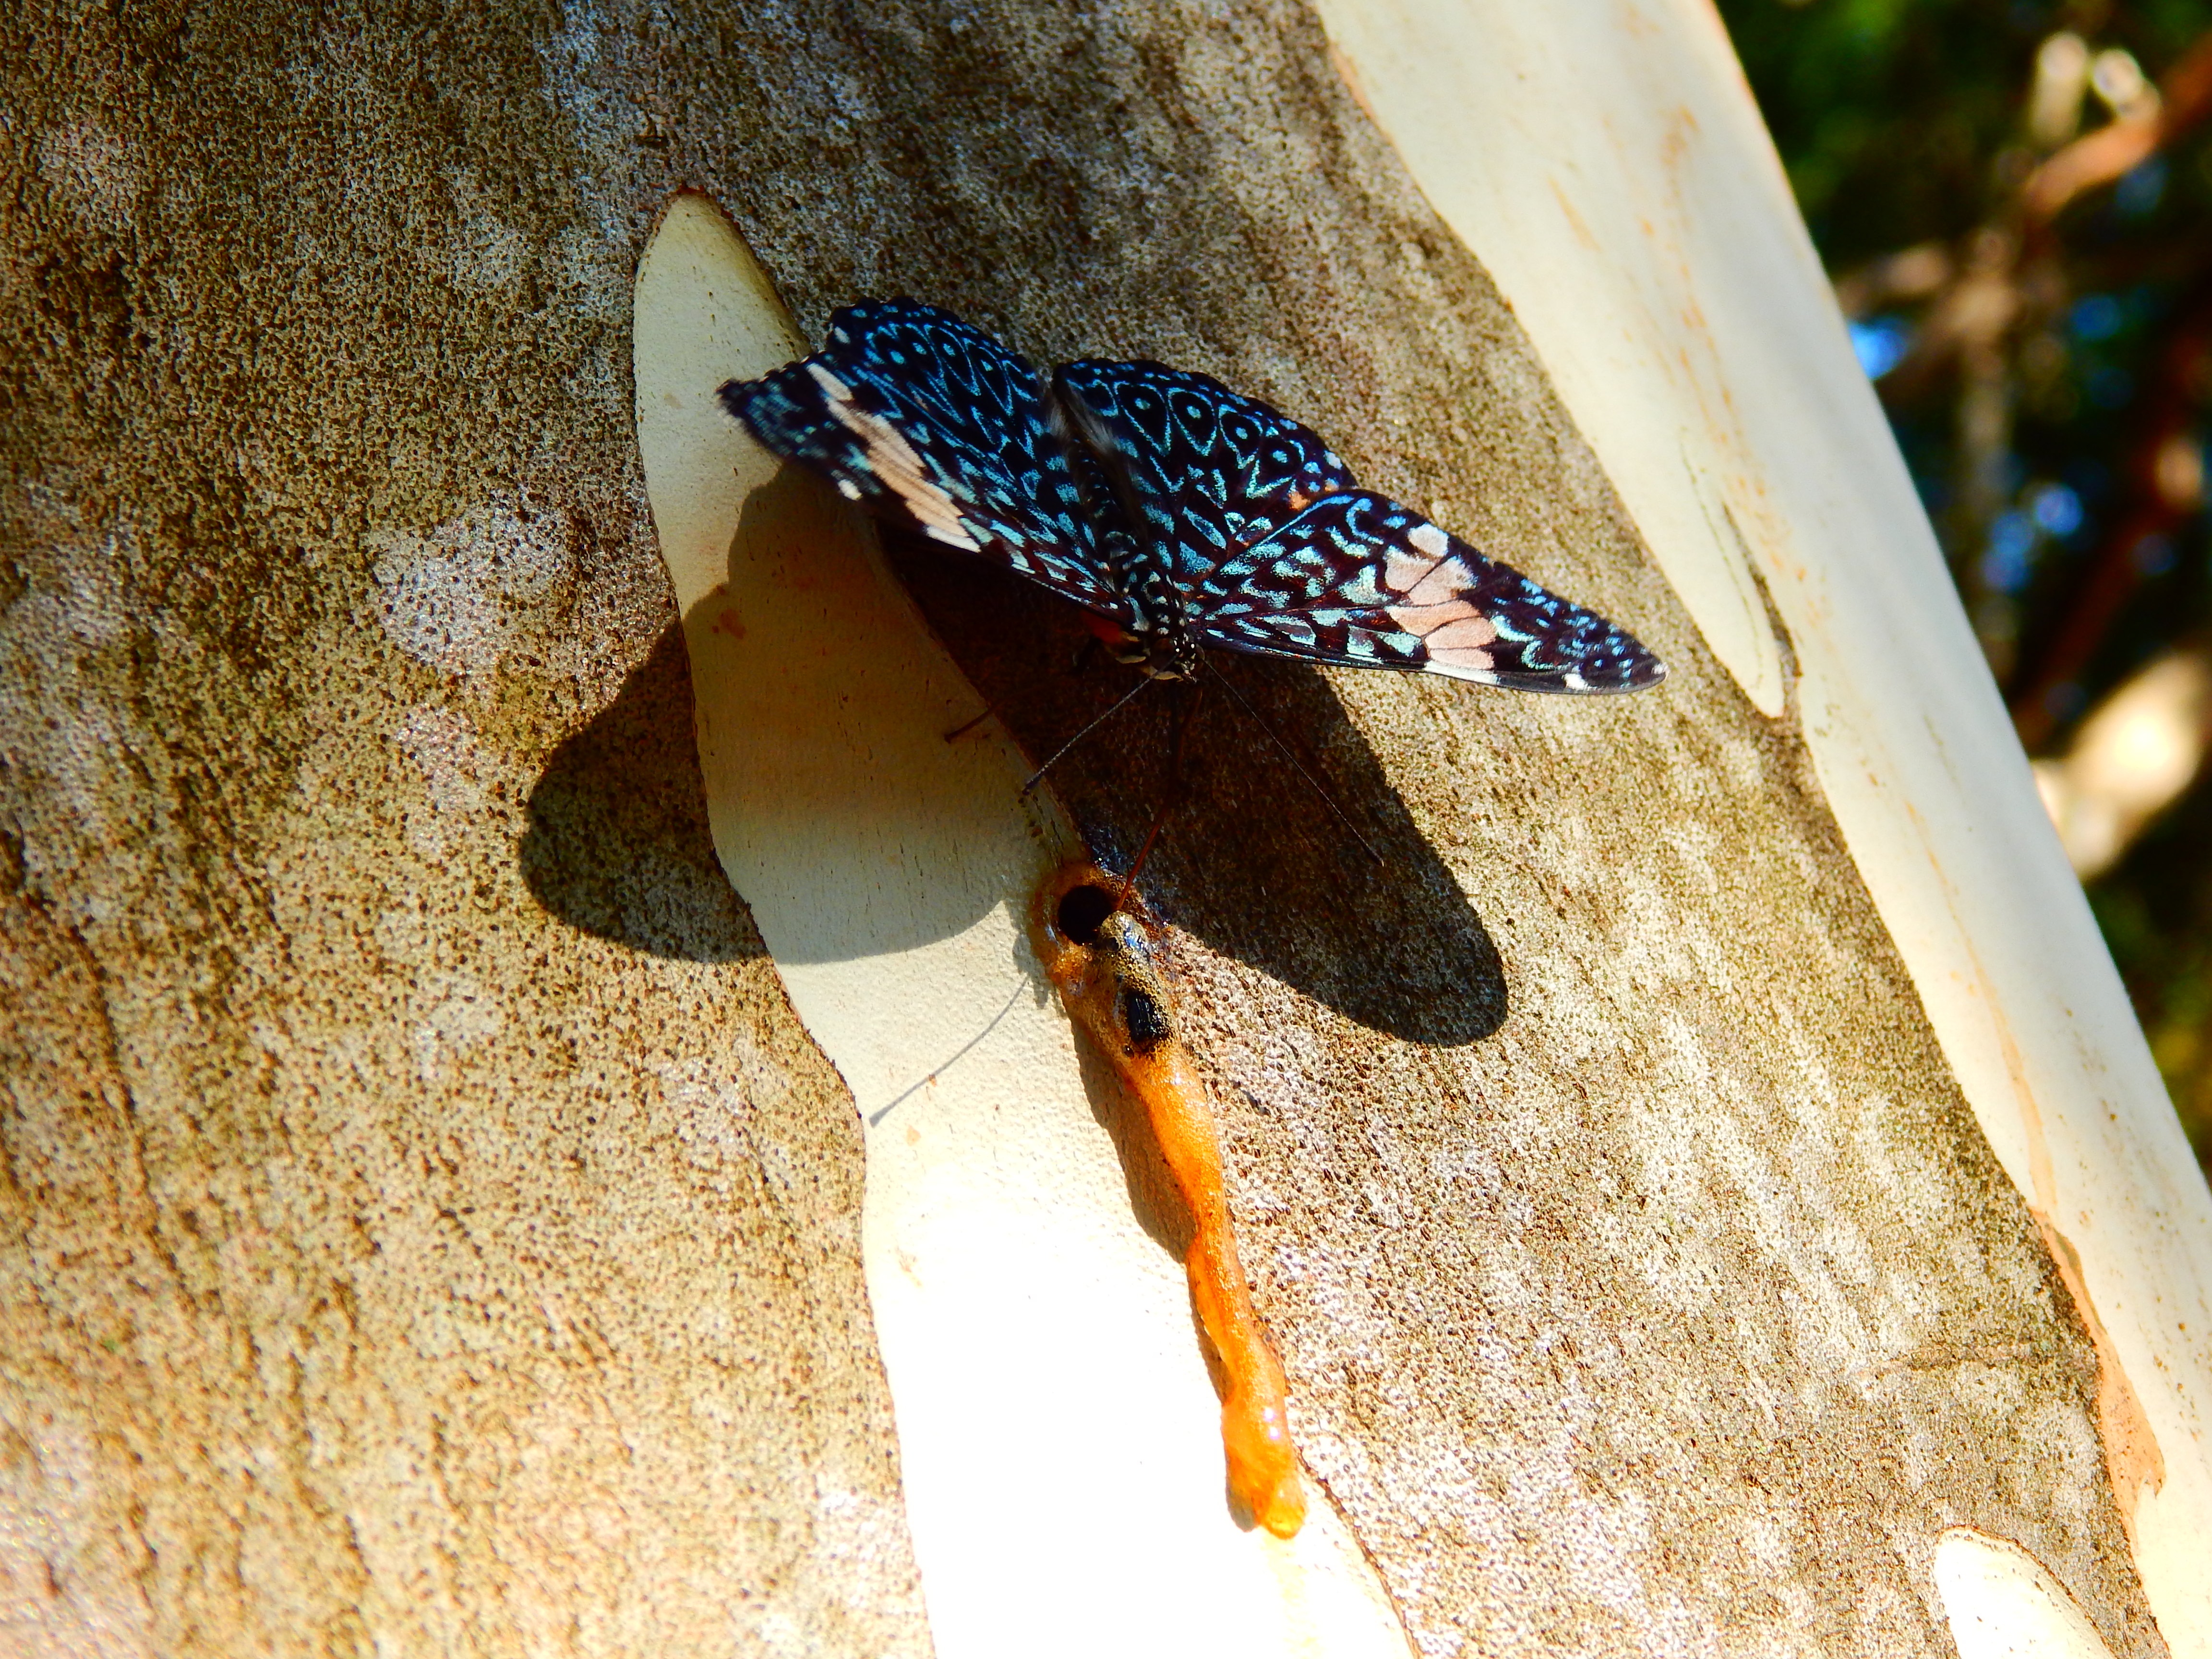
tree, nature, wing, leaf, food, color, insect, blue, moth, butterfly, fauna, invertebrate, close up, wings, beauty, landing, sap, macro photography, arthropod, blue butterfly, moths and butterflies, estaladeira, lepd ptero